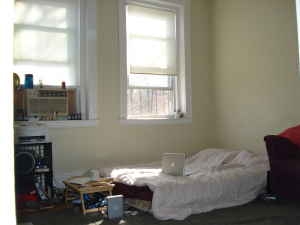
Room type: bedroom